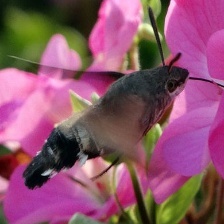
Species: HUMMING BIRD HAWK MOTH